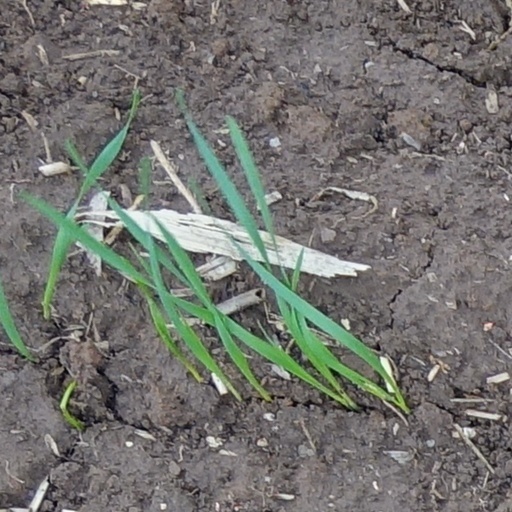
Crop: wheat